Absheron Peninsula

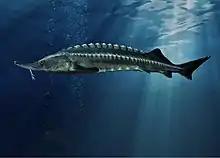
Beluga (sturgeon)

Petrochemical and refining industries on the peninsula have had environmental impacts on the Caspian Sea shore and the sea itself. Local scientists consider the peninsula (including Baku and Sumqayit and the Caspian Sea) to be the ecologically most devastated area in the world.